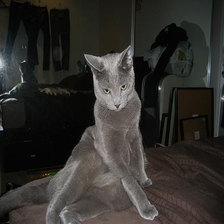
Species: cat
Breed: Russian Blue